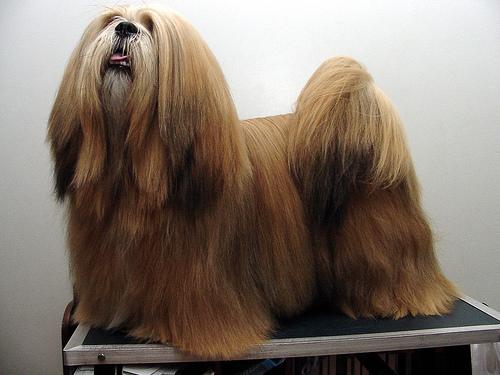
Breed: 215-n000038-Lhasa